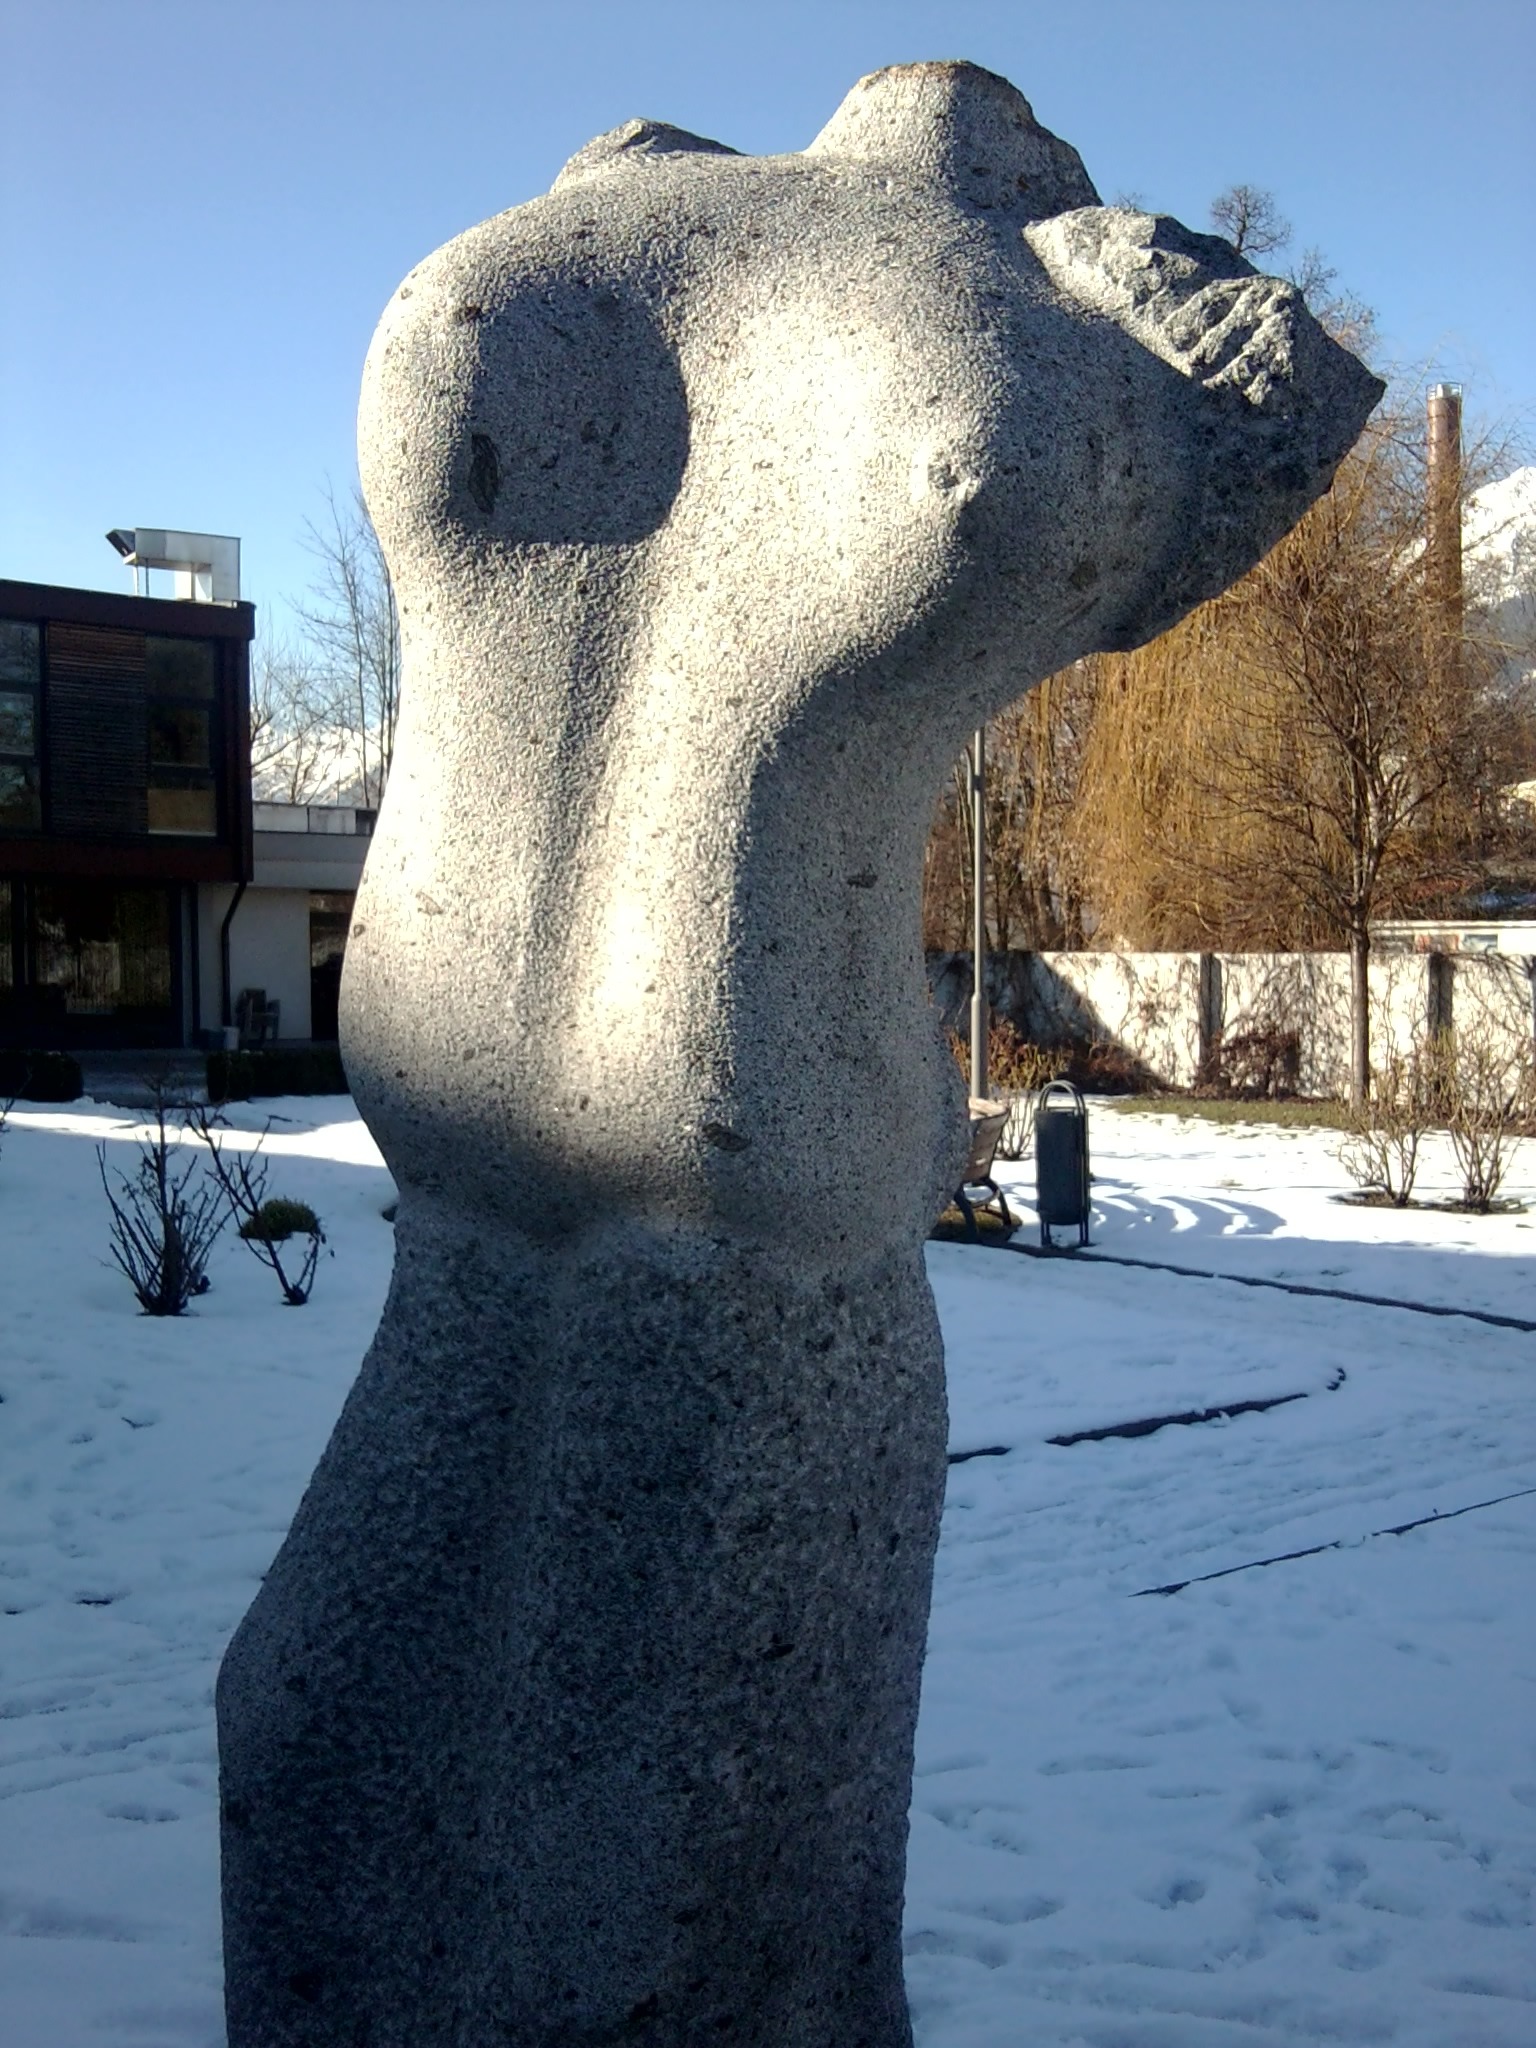
snow, winter, abstract, monument, statue, weather, blue, season, sculpture, art, figure, stone sculpture